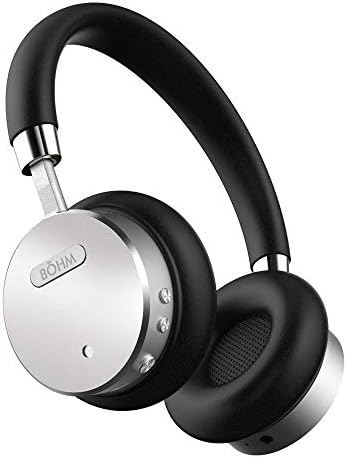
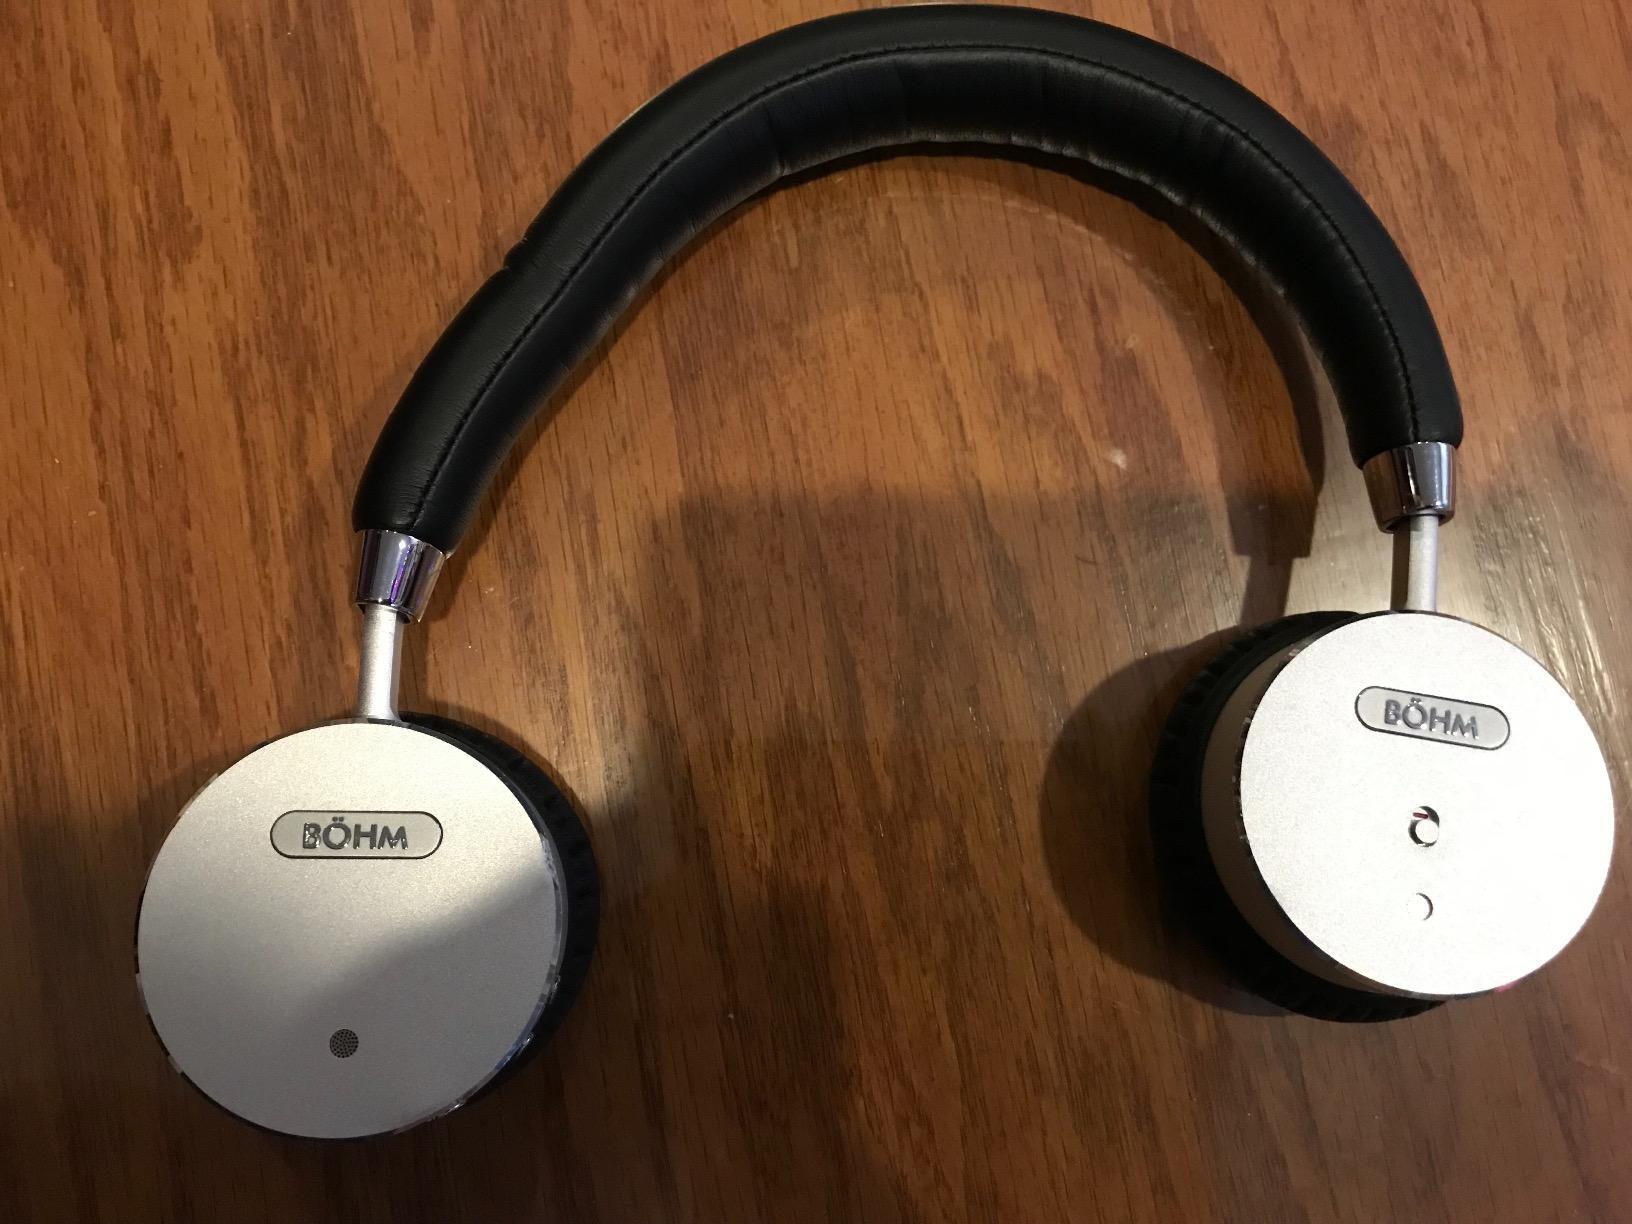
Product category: headphones
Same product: yes